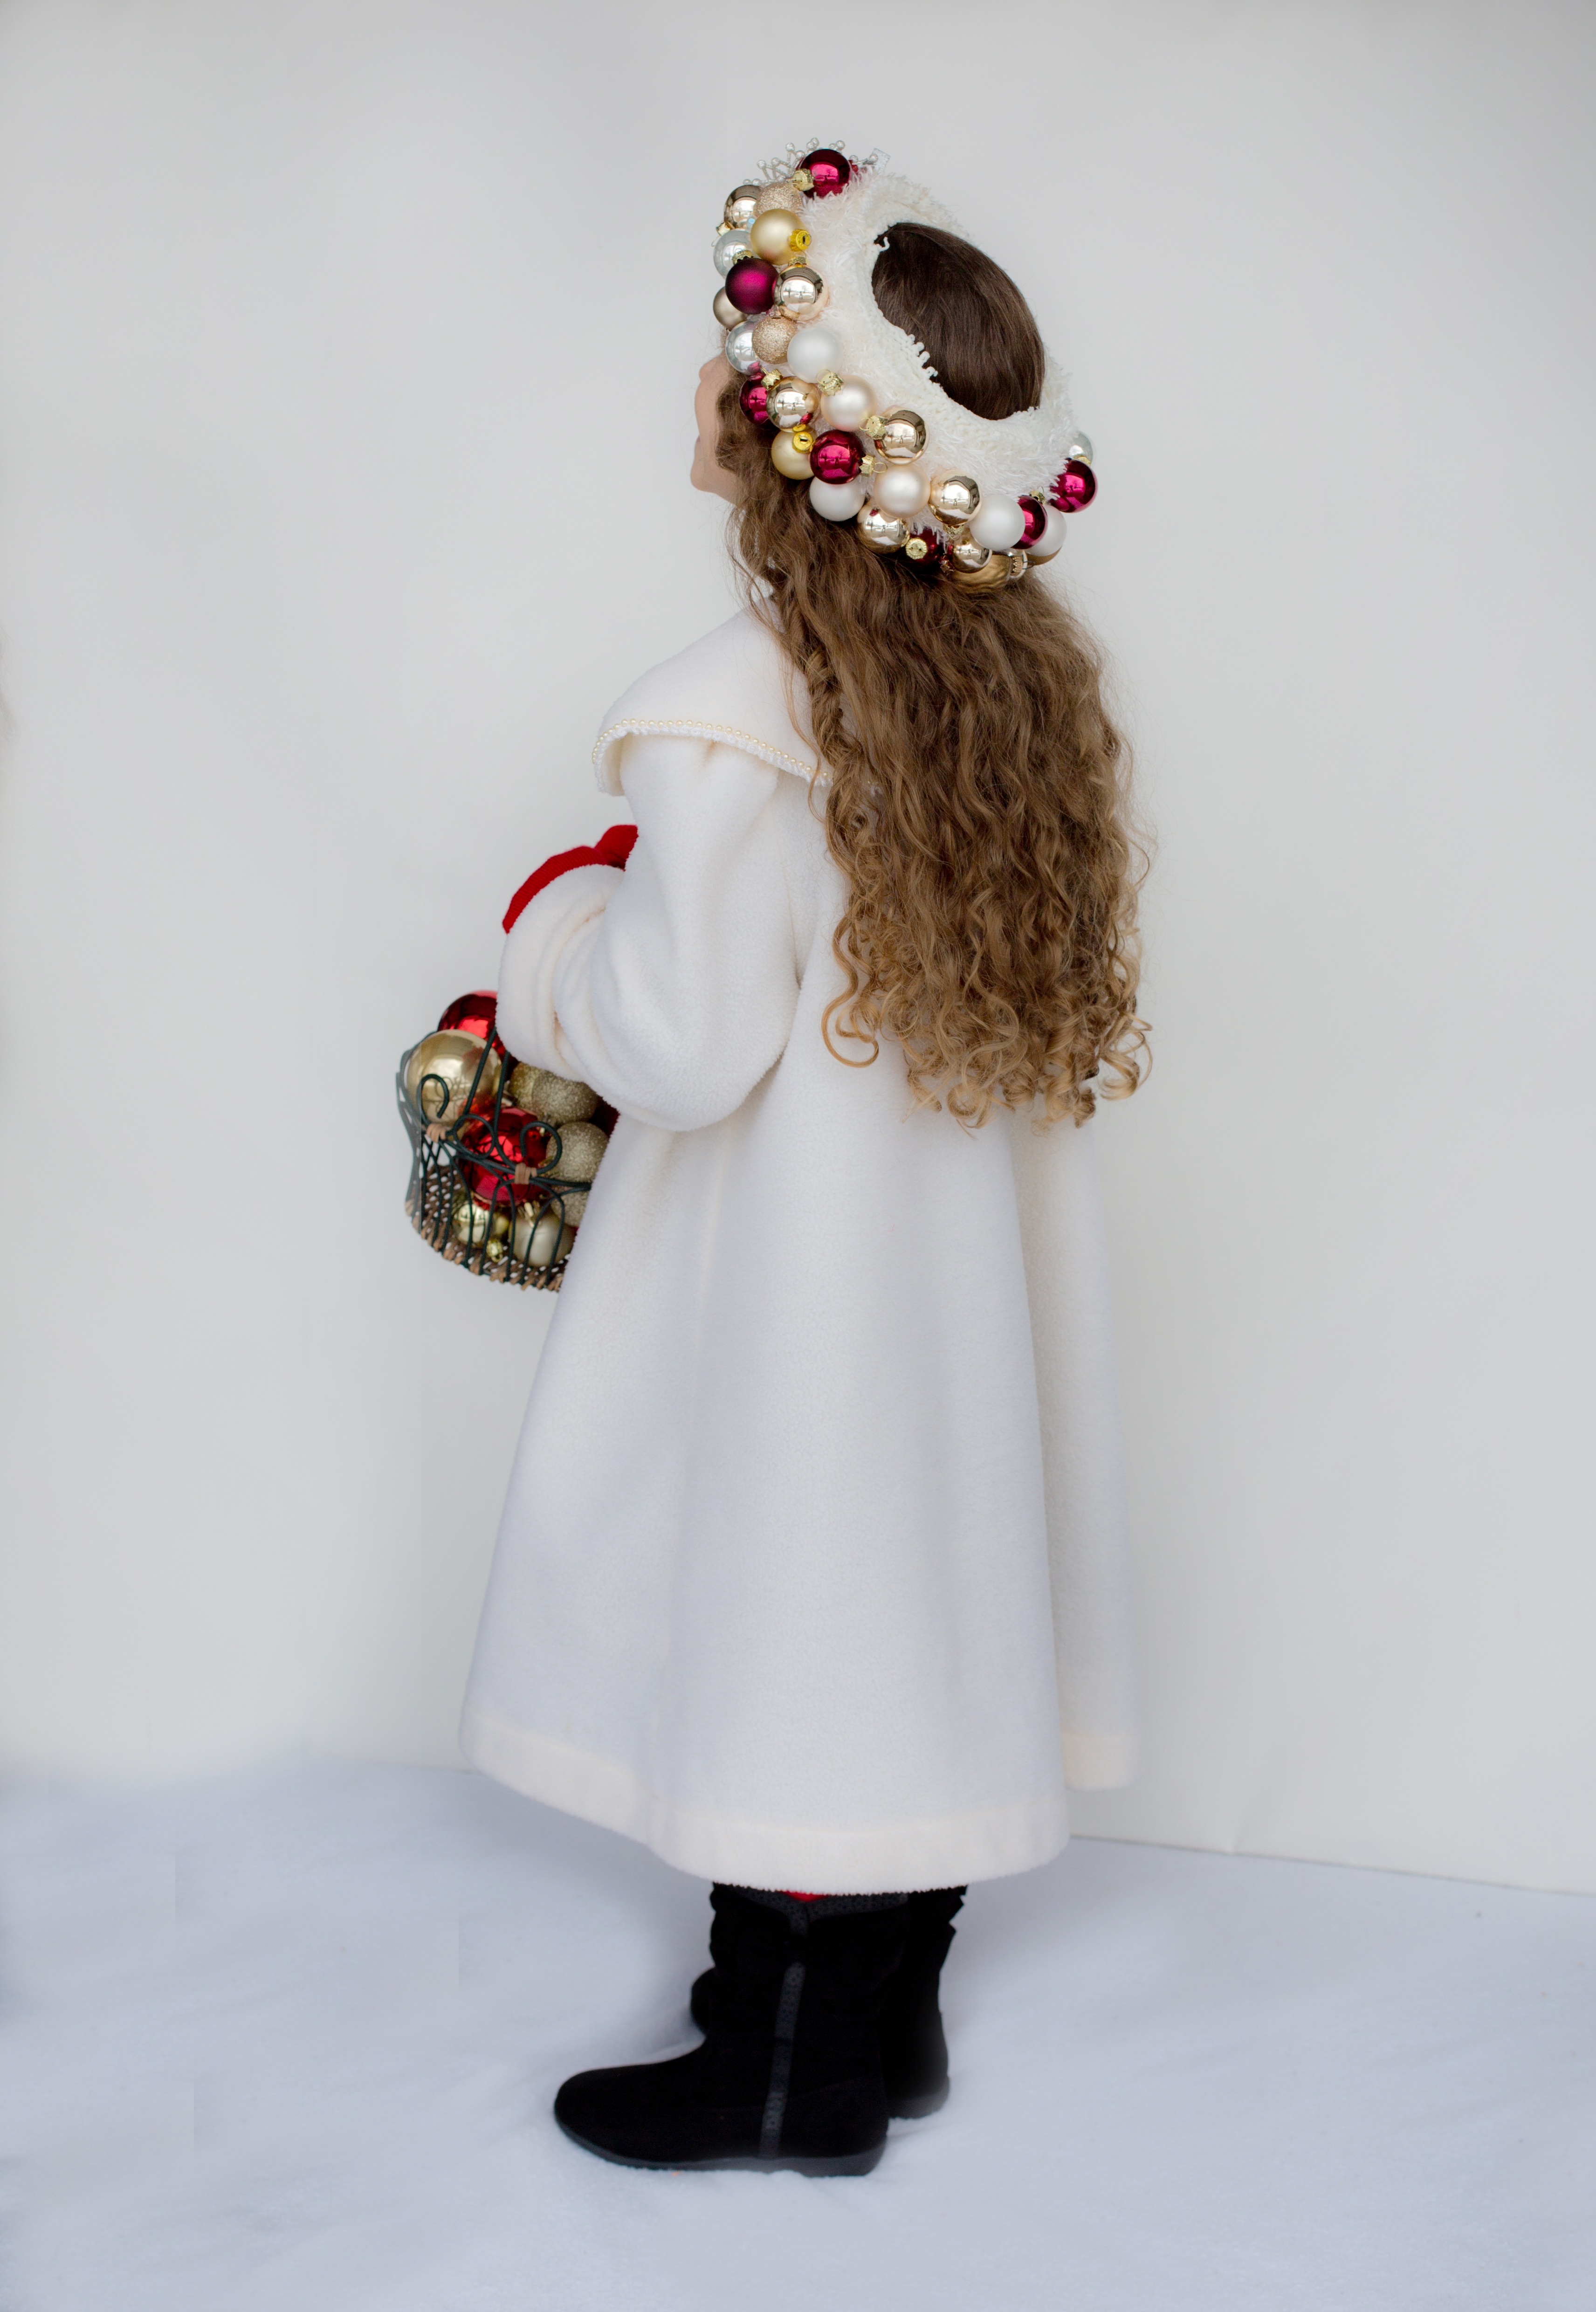
winter, girl, white, vintage, flower, fur, coat, holiday, child, clothing, christmas, toy, childhood, season, textile, doll, art, dress, little, joy, costume, awe, little girl